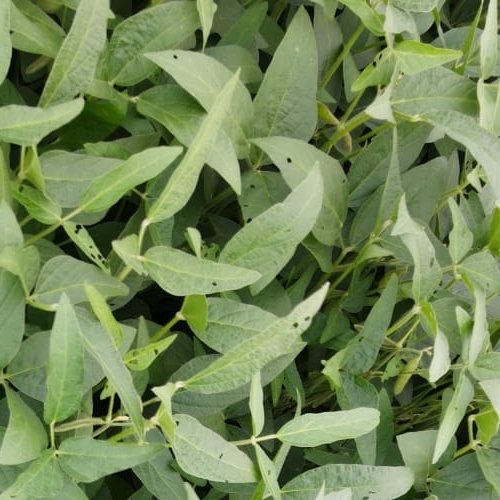
Label: Diabrotica_speciosa